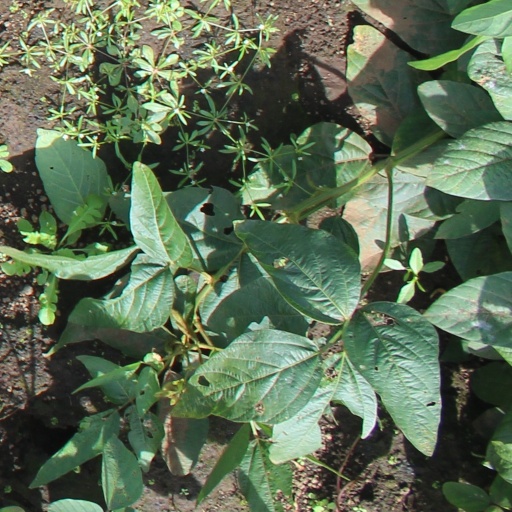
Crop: soybean